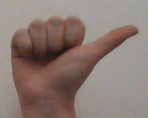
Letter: dhad